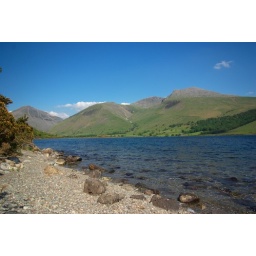
The highest mountain in England viewed across the deepest lake in England.